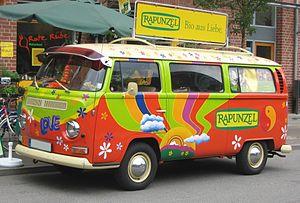
Le Combi Volkswagen ou Volkswagen Type 2 ou Transporter ou encore VW bus est la deuxième ligne de véhicule motorisés présentée par le constructeur automobile allemand Volkswagen, en 1950.
Scooby-Doo, également connu sous les titres Scoubidou et Scooby-Doo, où es-tu ?, est une série télévisée d'animation américaine en 25 épisodes de 30 minutes, créée par Joe Ruby, Ken Spears, et diffusée entre le 13 septembre 1969 et le 31 octobre 1970 sur le réseau CBS.